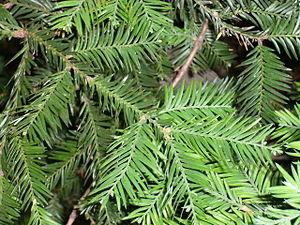
Le Séquoia à feuilles d'if, Séquoia toujours vert ou Séquoia sempervirent est une espèce de conifères de la famille des Taxodiaceae ou des Cupressaceae. Il est l'unique représentant actuel du genre Sequoia. Originaire de la côte Pacifique des États-Unis, il comprend les arbres les plus hauts du monde.
Sequoia est un genre de conifères de la sous-famille des Sequoioideae, dans la famille des Cupressaceae. La seule espèce actuelle est Sequoia sempervirens originaire de la région côtière du nord de la Californie et du sud de l'Oregon. Il comprend les arbres les plus hauts du monde.
Séquoia est un terme ambigu qui désigne deux espèces de conifères appartenant à deux genres différents, appartenant tous deux à l'ancienne famille des Taxodiacées, englobée aujourd'hui dans les Cupressacées :